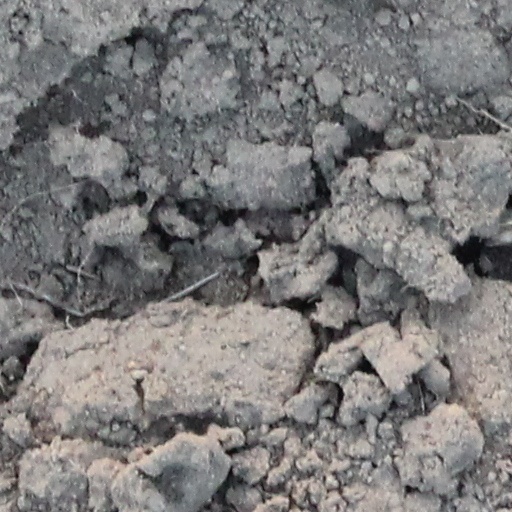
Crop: wheat